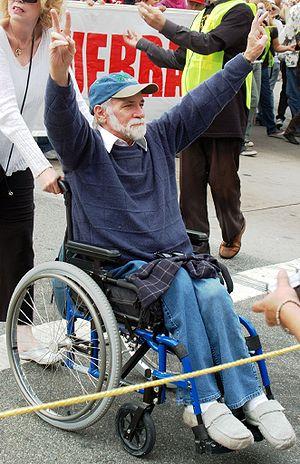
Ronald Lawrence Kovic, né le 4 juillet 1946, est un militant pacifiste américain ; revenu paralysé de la guerre du Viêt Nam, il s'engage ensuite contre le conflit.
Né un 4 juillet est un film américain réalisé par Oliver Stone et sorti en 1989. Il est adapté de l'autobiographie Né un 4 juillet de Ron Kovic, vétéran de la guerre du Viêt Nam.